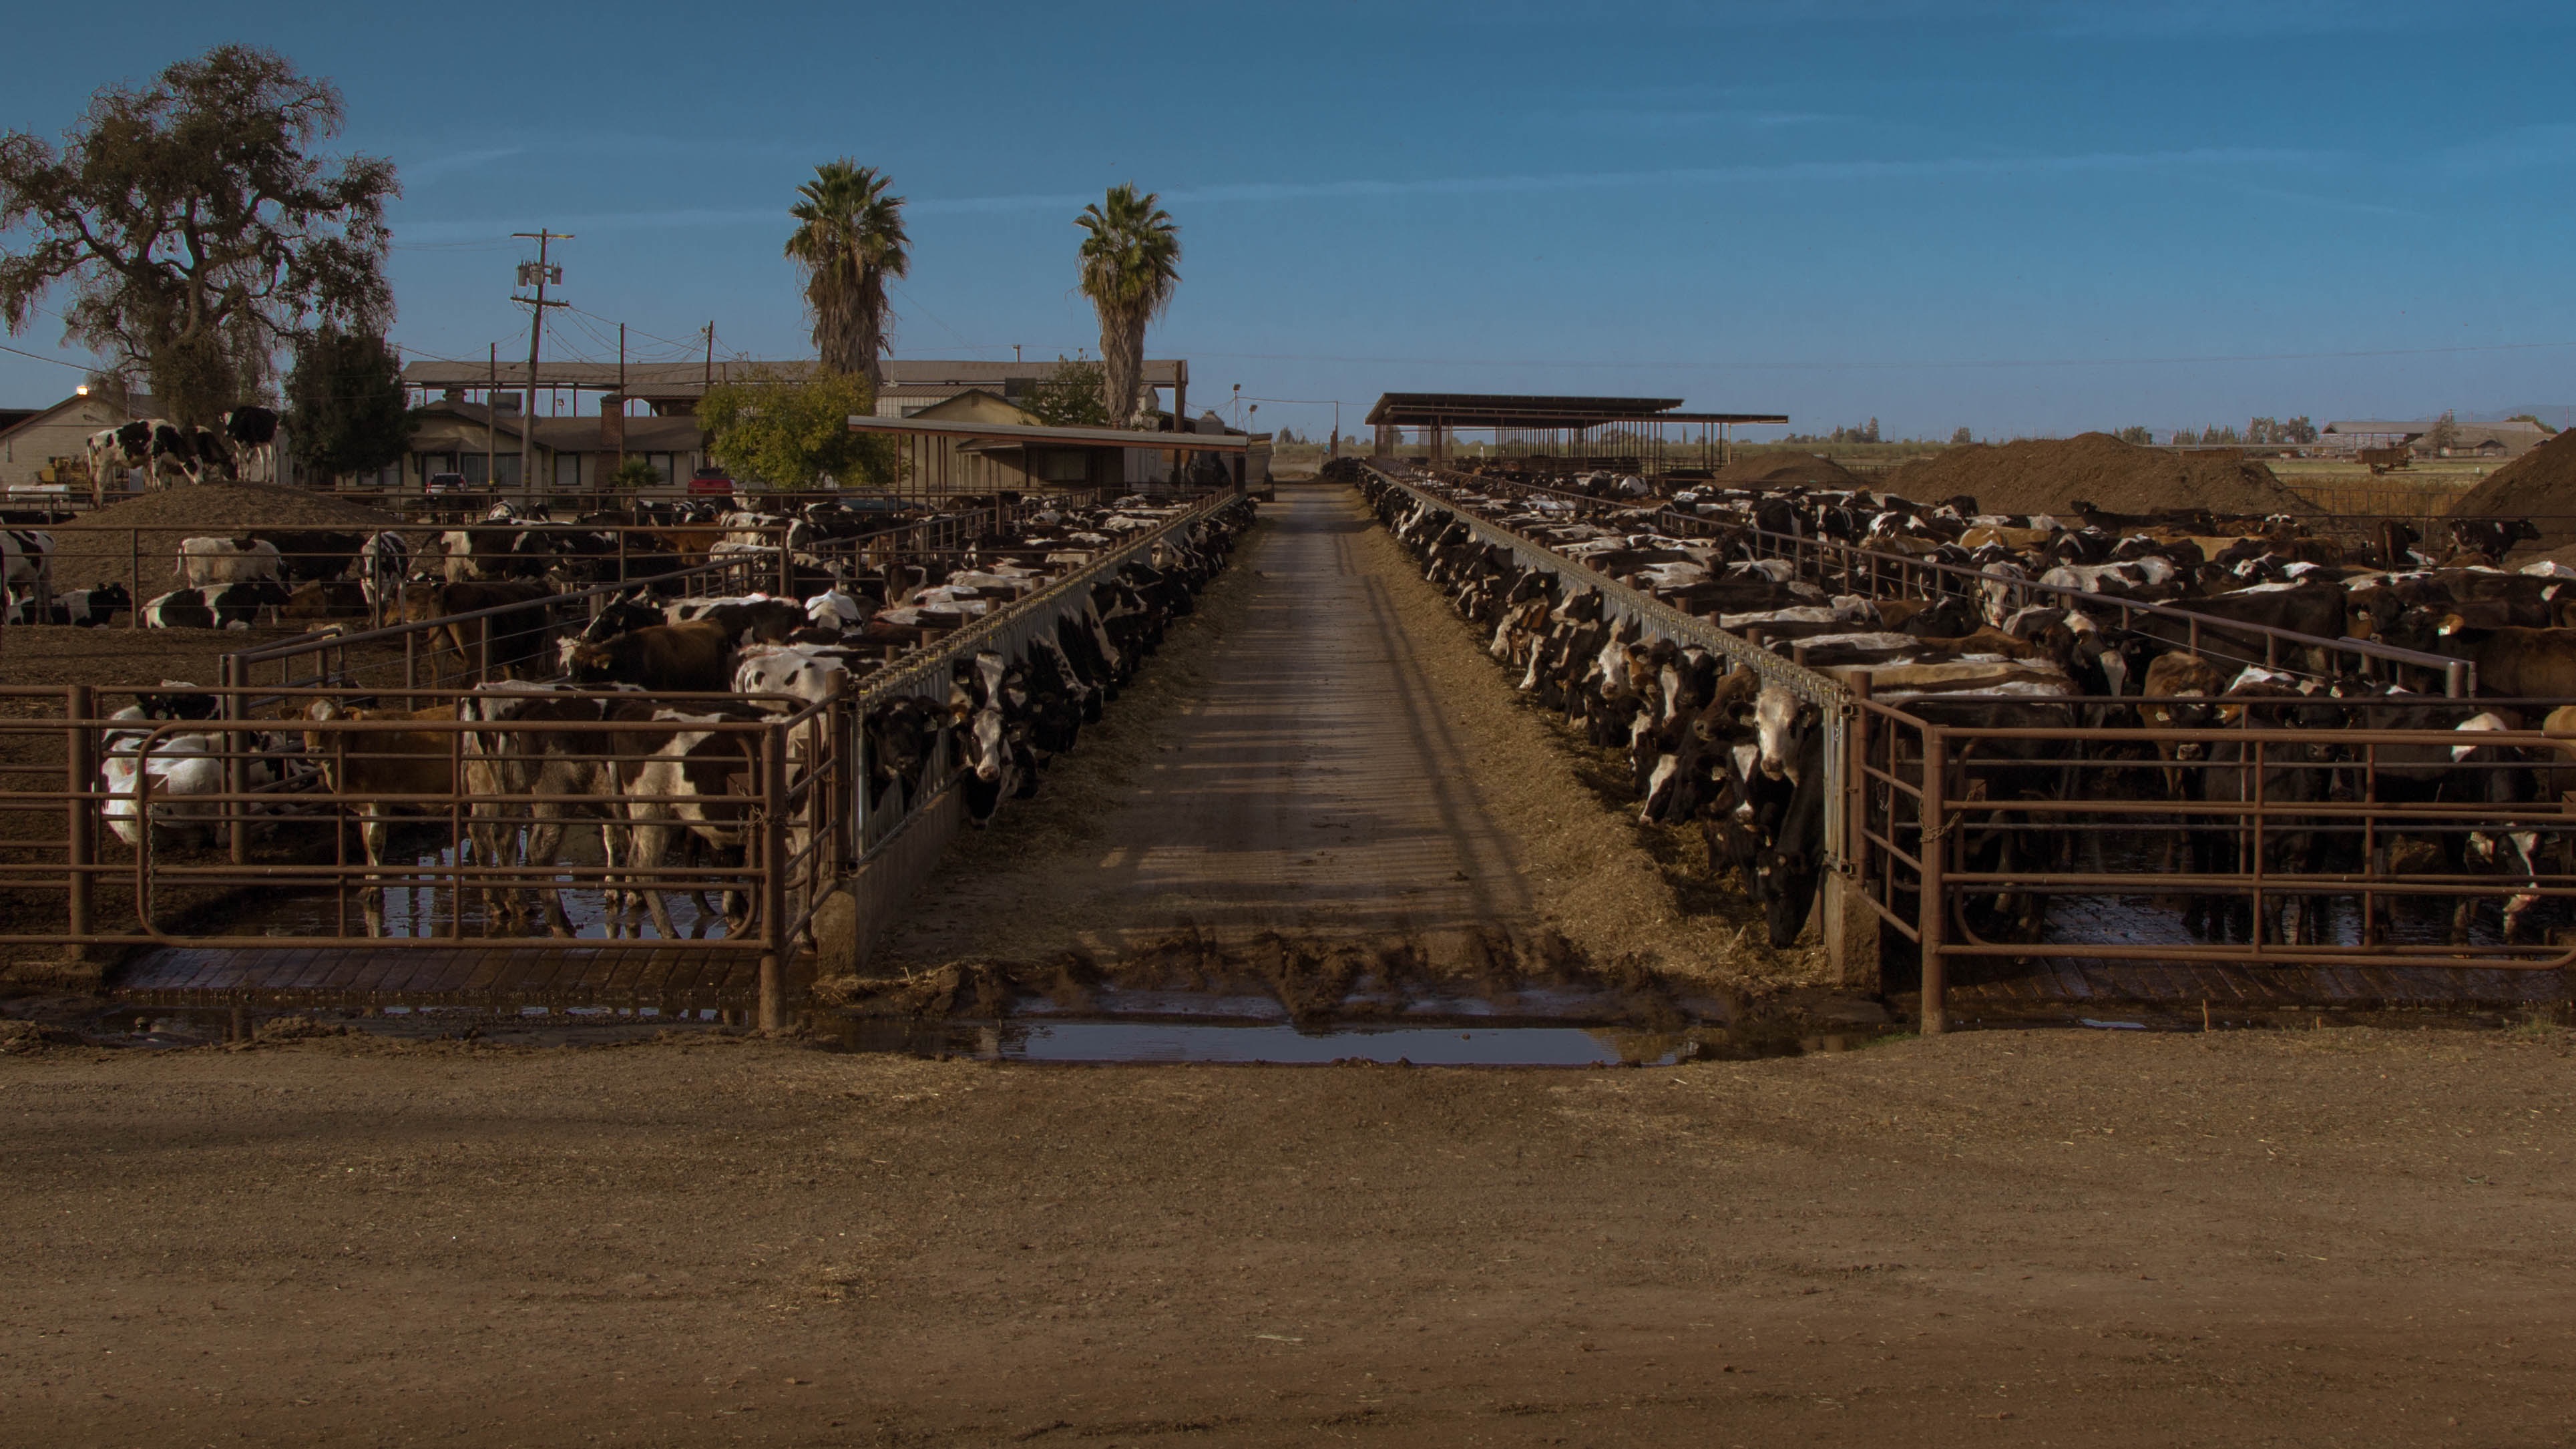
landscape, structure, ruins, archaeological site, ancient history